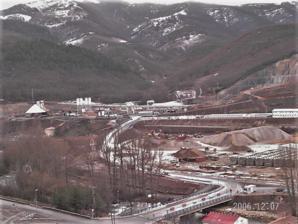
Building: Pajares Base Tunnel
Country: Spain
Year built: 2023
Railway tunnel in Spain Works on portal The Pajares Base Tunnel is a twin pair of railway tunnels beneath the Puerto de Pajares pass in the Cantabrian Mountains , Spain . The 24,667 m (80,928 ft) length tunnel forms a key portion of the high-speed rail line between León and Gijón , and can be used by both high speed passenger trains as well as by slower freight trains. Work commenced on the Pajares Base Tunnel following its authorisation in 2003. During the construction process, multiple setbacks were incurred on the part of the geological conditions present, particularly the copious ingress of water into the tunnels. Despite multiple years of remedial work and the deployment of unique engineering solutions, the infiltration issue has proved to be difficult to address, and questions have arisen as to if its electrification is even practical. As a result, the fitting-out of the tunnel has been delayed by several years. Early on, the through route was expected to be open in 2010. Finally, the tunnels were opened to passenger traffic the 30th November 2023. Construction During the early decades of the 21st century, Spain allocated a large proportion of European Union -supplied infrastructure funding into the expansion of its AVE high speed rail network. On 1 March 2002, it was announced that Gestor de Infraestructuras Ferroviarias (GIF) had awarded a €5·18m contract to Ineco and Geoconsult for the design of a new 50 km high speed railway between La Robla and Pola de Lena , forming a part of the main line between Madrid - Oviedo main line. The most prominent civil engineering work of this line is the twin-bore Pajares Base Tunnel, which necessitated a length of 24,667 m (80,928 ft) to traverse the Pajares pass of the Cantabrian Mountains . It was reportedly regarded as being one of the largest and most challenging civil engineering projects anywhere in Europe at that time. The tunnel would replace a relatively steep and winding conventional route through the mountains that had limited train speeds to a maximum speed of 70 kmph, while the new line was envisioned to facilitate speeds of up to 300 kmph. During 2003, the Public Works Ministry awarded a €1.8 billion contract for the Pajares Base Tunnel's construction to a consortium involving the majority of Spain’s major civil engineering firms, including FCC , Acciona , Dragados , Ferrovial , Sacyr , and Constructora Hispánica . As originally planned, both bores of the Pajares Base Tunnel would have been furnished only with standard gauge high-speed rail ; however, mid-way through construction, it was decided that a dual gauge arrangement would be installed instead, as it was thought that the presence of Iberian gauge would make the tunnel particularly useful to freight trains as well. It had been anticipated that the completed tunnel would facilitate a journey time of 2 hours and 12 minutes between Madrid and Oviedo by 2010. Its execution began with five TBMs (four for the large tubes and the fifth for the gallery from Buiza ) between July and September 2005 on the León slope and between April and July 2006 on the Asturian slope. The tunnel boring machines extracted 4.3 million m³ from the tunnels. The bulk of the excavation work for the Pajares Base Tunnel was performed by tunnel boring machines (TBMs). The construction soon encountered substantial amounts of underground water, the presence of relatively porous karst in the vicinity of the bores had been previously identified by surveys undertaken in the 1980s; accordingly, vast quantities of water continuously infiltrated into the bores. It has been alleged by construction workers that management had prioritised maintaining a high rate of progress over properly sealing the tunnel against water infiltration. Furthermore, the geological conditions surrounding the tunnel featured multiple areas of high compressive tectonic stress regimes, such as thrust faults, which necessitated greater levels of support to be installed in the tunnel than had been originally anticipated. Despite this, the boring process was completed eight months ahead of schedule. On 11 July 2009, a ceremony was held to mark the completion of the tunnels. However, despite this milestone being attained, the fitting-out of the tunnel proceeded at a very slow rate due to the water infiltration issue; up to 2,200 liters of water was reportedly entering the tunnel every second, much of it via cracks in its concrete walls. Conventional waterproofing measures, such as polymeric paste injection and polymeric membranes, proved insufficient, while additional excavation was prohibitively expensive due to the walls being largely complete already. Instead, engineers turned to unorthodox means of channeling the water by installing a first-of-its-kind composite lining. After four years of work, the rate of water infiltration had been reduced by 40 percent. By 2014, the difficulties of constructing the Pajares Base Tunnel had become thoroughly apparent. Over the course of one decade, the initial plans of the tunnel were altered on 15 occasions. The costs of its construction has overrun substantially, rising to €3 billion against the originally budgeted price of €1.8 billion. During June 2020, it was announced that Administrador de Infraestructuras Ferroviarias (ADIF) had awarded a €53m contract to a consortium of Alstom , Indra and the San José Construction Group to supply tunnel safety and security systems for the 12 tunnels of the Pajares New Line project, including the Pajares Base Tunnel. Despite plans for the tunnel to be electrified by 25 kV AC throughout its 24,667 m (80,928 ft) length, questions have been raised if electrification is feasible due to the high level of water infiltration present. See also León-Gijón railway line References